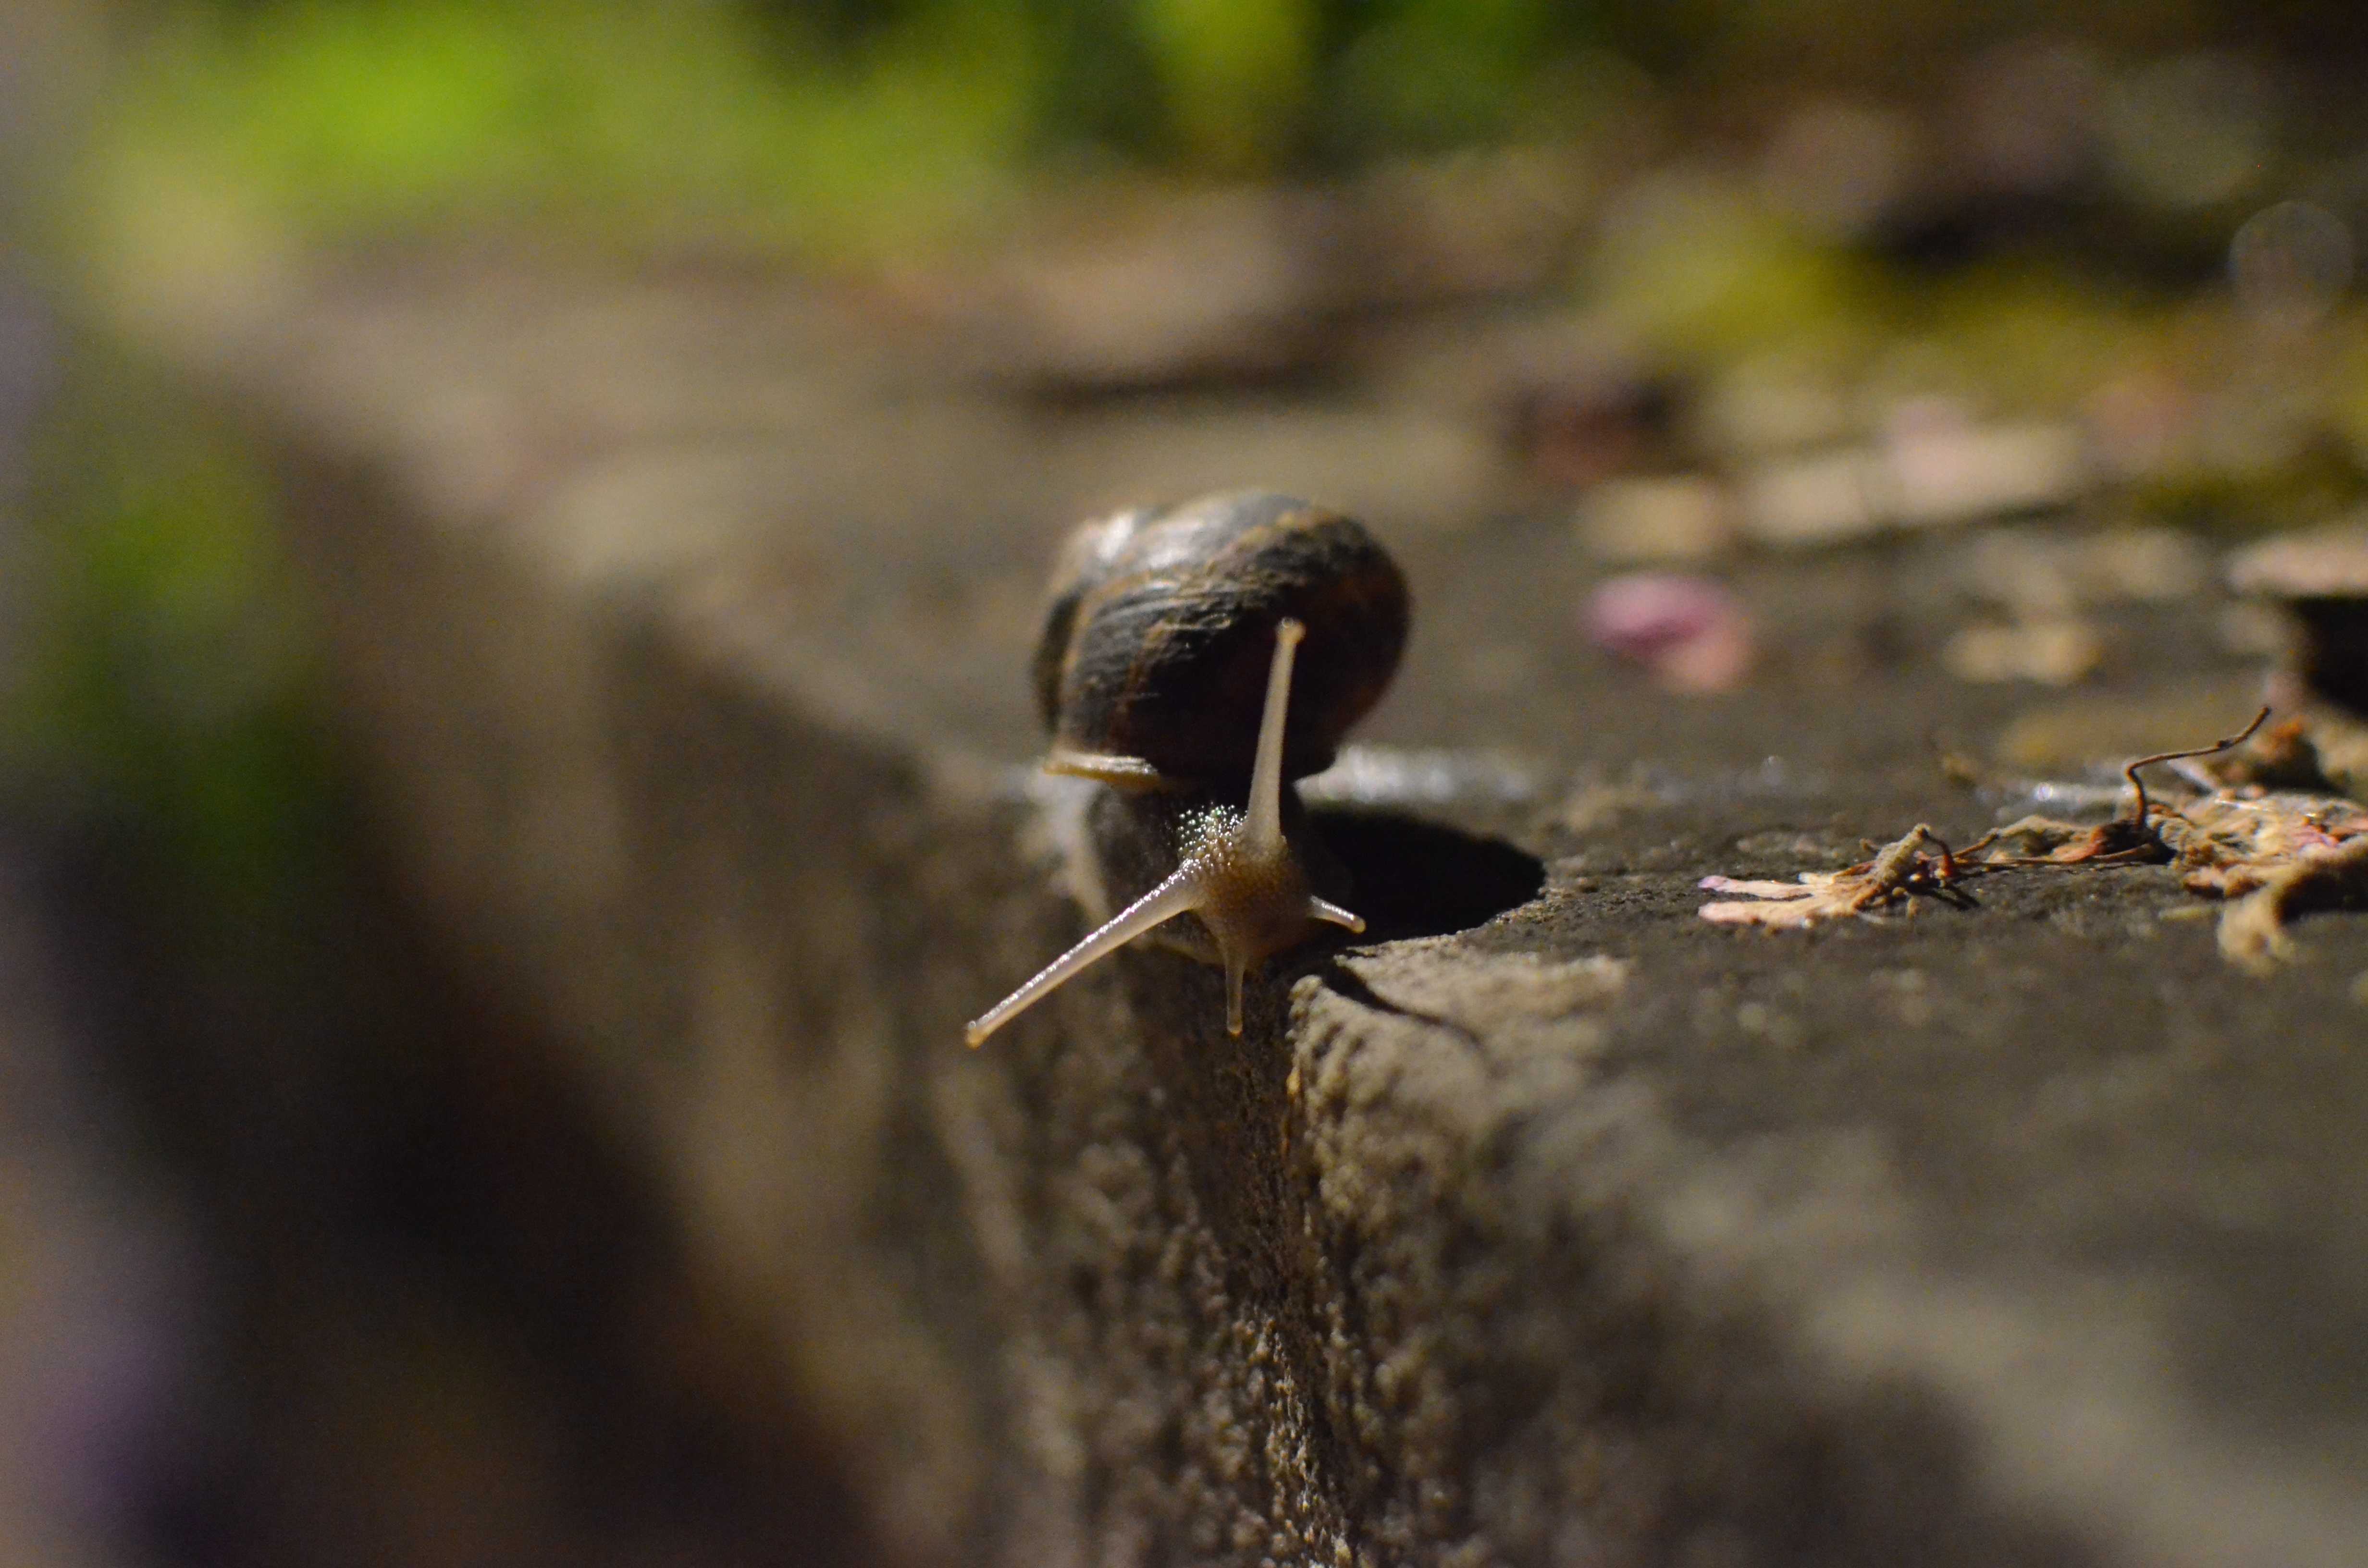
nature, branch, bird, leaf, flower, wildlife, insect, autumn, flora, fauna, invertebrate, close up, macro photography